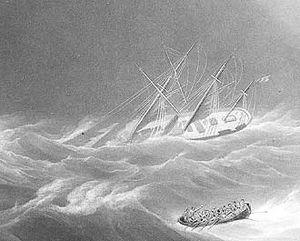
Le paquebot Isis de la Royal Mail Steam Packet Company, pris dans une tempête et endommagé en Atlantique en 1842
La Royal Mail Steam Packet Company était une compagnie maritime britannique, fondée en 1839 par l'Écossais James Macqueen dans le but de distribuer le courrier de la Royal Mail, la poste royale britannique, grâce aux contrats décrochés avec l'Amirauté britannique, dans les Caraïbes. Basée à Southampton, elle dessert essentiellement les Caraïbes et l'Amérique du Sud depuis l'Angleterre et devient la plus grosse compagnie maritime dans l'Océan Atlantique sud. Elle transporte également des passagers ainsi que de la nourriture et des produits tropicaux grâce à une flotte de paquebots et de cargos.